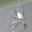
Label: spider